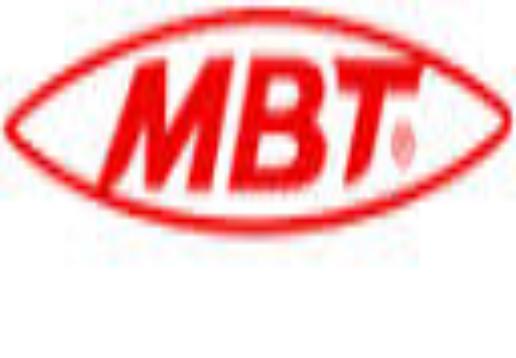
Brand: MBT
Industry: Clothes